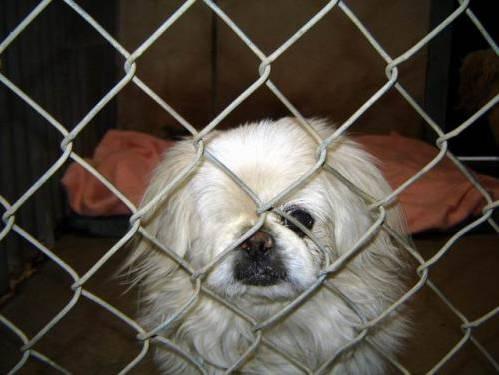
dog